Presidency of Andrew Johnson

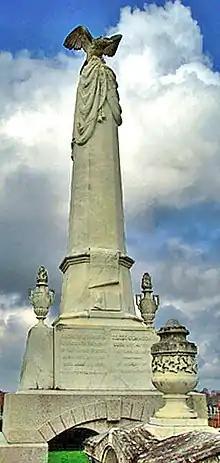
The grave of Andrew Johnson, Greeneville, Tennessee

Facing opposition in Congress, Johnson sought to boost his supporters in the November 1866 congressional elections. In August 1866, Johnson held the National Union Convention, using the label that the Republican ticket had campaigned on during the 1864 presidential election.